List of Northern Ireland international footballers

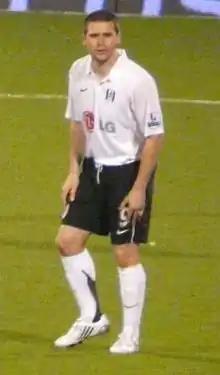
David Healy scored the most goals and made the third most number of appearances for Northern Ireland.

The Northern Ireland national football team represents Northern Ireland in international association football. It is organised by the Irish Football Association (IFA), which was formed in 1880, prior to the partition of Ireland. The original Ireland national team was selected by the IFA and included players from all of Ireland. Following the creation of the Irish Free State, the Football Association of Ireland (FAI) was set up and it picked its own national team. Until 1950, both Irish associations picked players from the whole of the island, which resulted in there being several 'dual internationals' (33 originating from the territory of the Irish Republic and six from the territory of Northern Ireland). After complaints by the FAI against this practice being used by the IFA during 1950 FIFA World Cup qualification matches, FIFA decreed that each association should select teams based on their own part of Ireland.